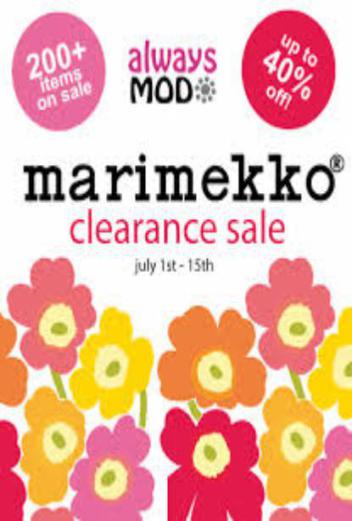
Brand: marimekko
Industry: Necessities